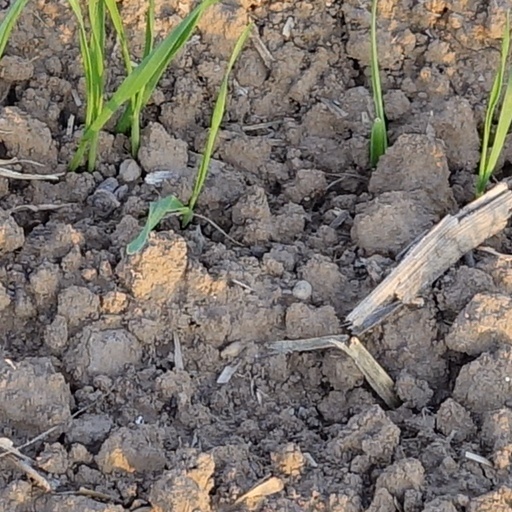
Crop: wheat